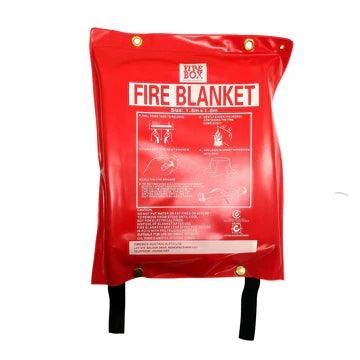
1.8m x 1.8m Fire Blanket - FB18X18
Get 1.8m x 1.8m Fire Blanket - FB18X18 today! PRODUCT SPECIFICATIONS: Certified & Approved to AS/NZS 3504 Certification: Global-Mark ID 109076 Adequate for Commercial Kitchen & Clothing Fire Model: FB18X18 Size: 1.8m x 1.8m Material: Fibre Glass Carton QTY: 10 DESCRIPTION: Certified & Approved to AS/NZS 3504, Adequate for Commercial Kitchen & Clothing Fire, Model: FB18X18 About Arck Electrical: We provide the best Electrical products in North Parramatta, Australia. We also offer wholesale options that suit your needs with no minimum order. Check out what our customer says: Google Reviews About us: ARCK Electrical is an electrical wholesale and distribution company who have built a reputation as a respected and reliable supplier to a colossal network of industry trade and retail customers in Australia.
Brand: Firebox
Category: Home & Garden > Emergency Preparedness > Emergency Blankets